The Need for Roots

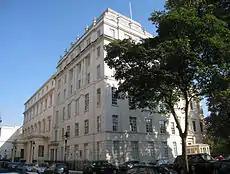
4 Carlton gardens, London. During WWII the building served as provisional headquarters of the Free French Resistance movement. Weil was stationed here while she wrote "Need for Roots".

France fell to Nazi Germany in 1940, at which time many French leaders collaborated with the Nazis as part of the Vichy Government. Since 1942, Weil was attempting to return to France. Weil was introduced to André Philip, Minister of the Interior under Charles De Gaulle, by Maurice Schumann, a fellow student of Alain. Phillip stated wrote to Weil, saying he read her work before the war and respected her. Weil attended his lecture while he was in New York, and Phillip called for a moral and spiritual revolution for a Free France, with morals superior to that of Vichy France. Phillip interviewed Weil for a position in the Commiserate for the Interior in London. In 1943 Weil was hired to work there under Phillip and Francis Lous Coston. Weil worked from Mayfair at 19 Hill Street in London to receive and edit reports from France, and also to write. Weil longed to be more directly involved in the French resistance, though officials rejected her more direct involvement including her effort to bring herself and nurses into war zones.